Ninaithen Vandhai

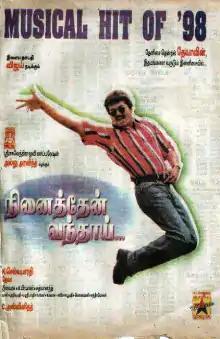
Poster

Ninaithen Vandhai is a 1998 Indian Tamil-language romantic musical comedy film directed by K. Selva Bharathy and produced by Allu Aravind. It is the Tamil remake of the 1996 Telugu film "Pelli Sandadi". The film stars Vijay, Devayani and Rambha in the lead roles. Manivannan, Malaysia Vasudevan, Ranjith, Senthil, and Vinu Chakravarthy play supporting roles. The music was composed by Deva.